Tree box filter

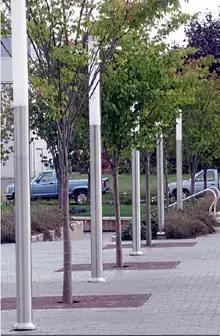
Tree box filters installed in a sidewalk

A tree box filter is a best management practice (BMP) or stormwater treatment system widely implemented along sidewalks, street curbs, and car parks. They are used to control the volume and amount of urban runoff pollutants entering into local waters, by providing areas where water can collect and naturally infiltrate or seep into the ground. Such systems usually consist of a tree planted in a soil media, contained in a small, square, concrete box. Tree box filters are popular bioretention and infiltration practices, as they collect, retain, and filter runoff as it passes through vegetation and microorganisms in the soil. The water is then either consumed by the tree or transferred into the storm drain system.